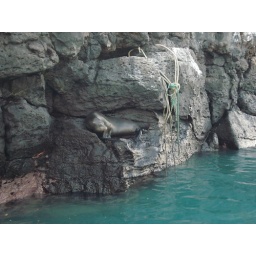
A sea lion we saw on our harbor boat ride in Santa Cruz, Galapagos